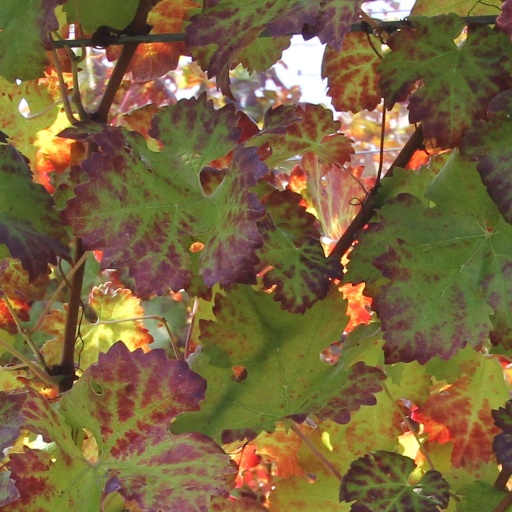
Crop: grape